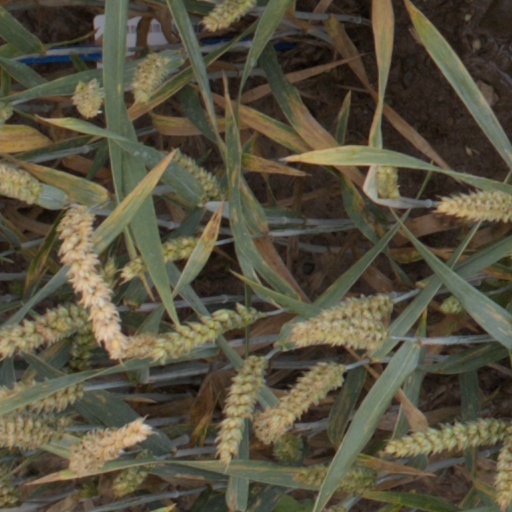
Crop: wheat